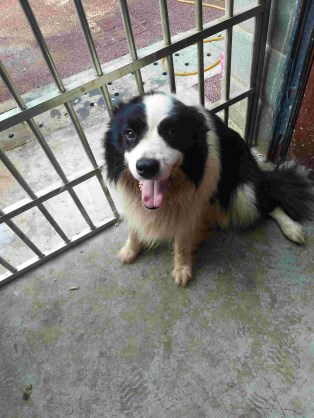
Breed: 2594-n000109-Border_collie